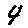
Label: 4